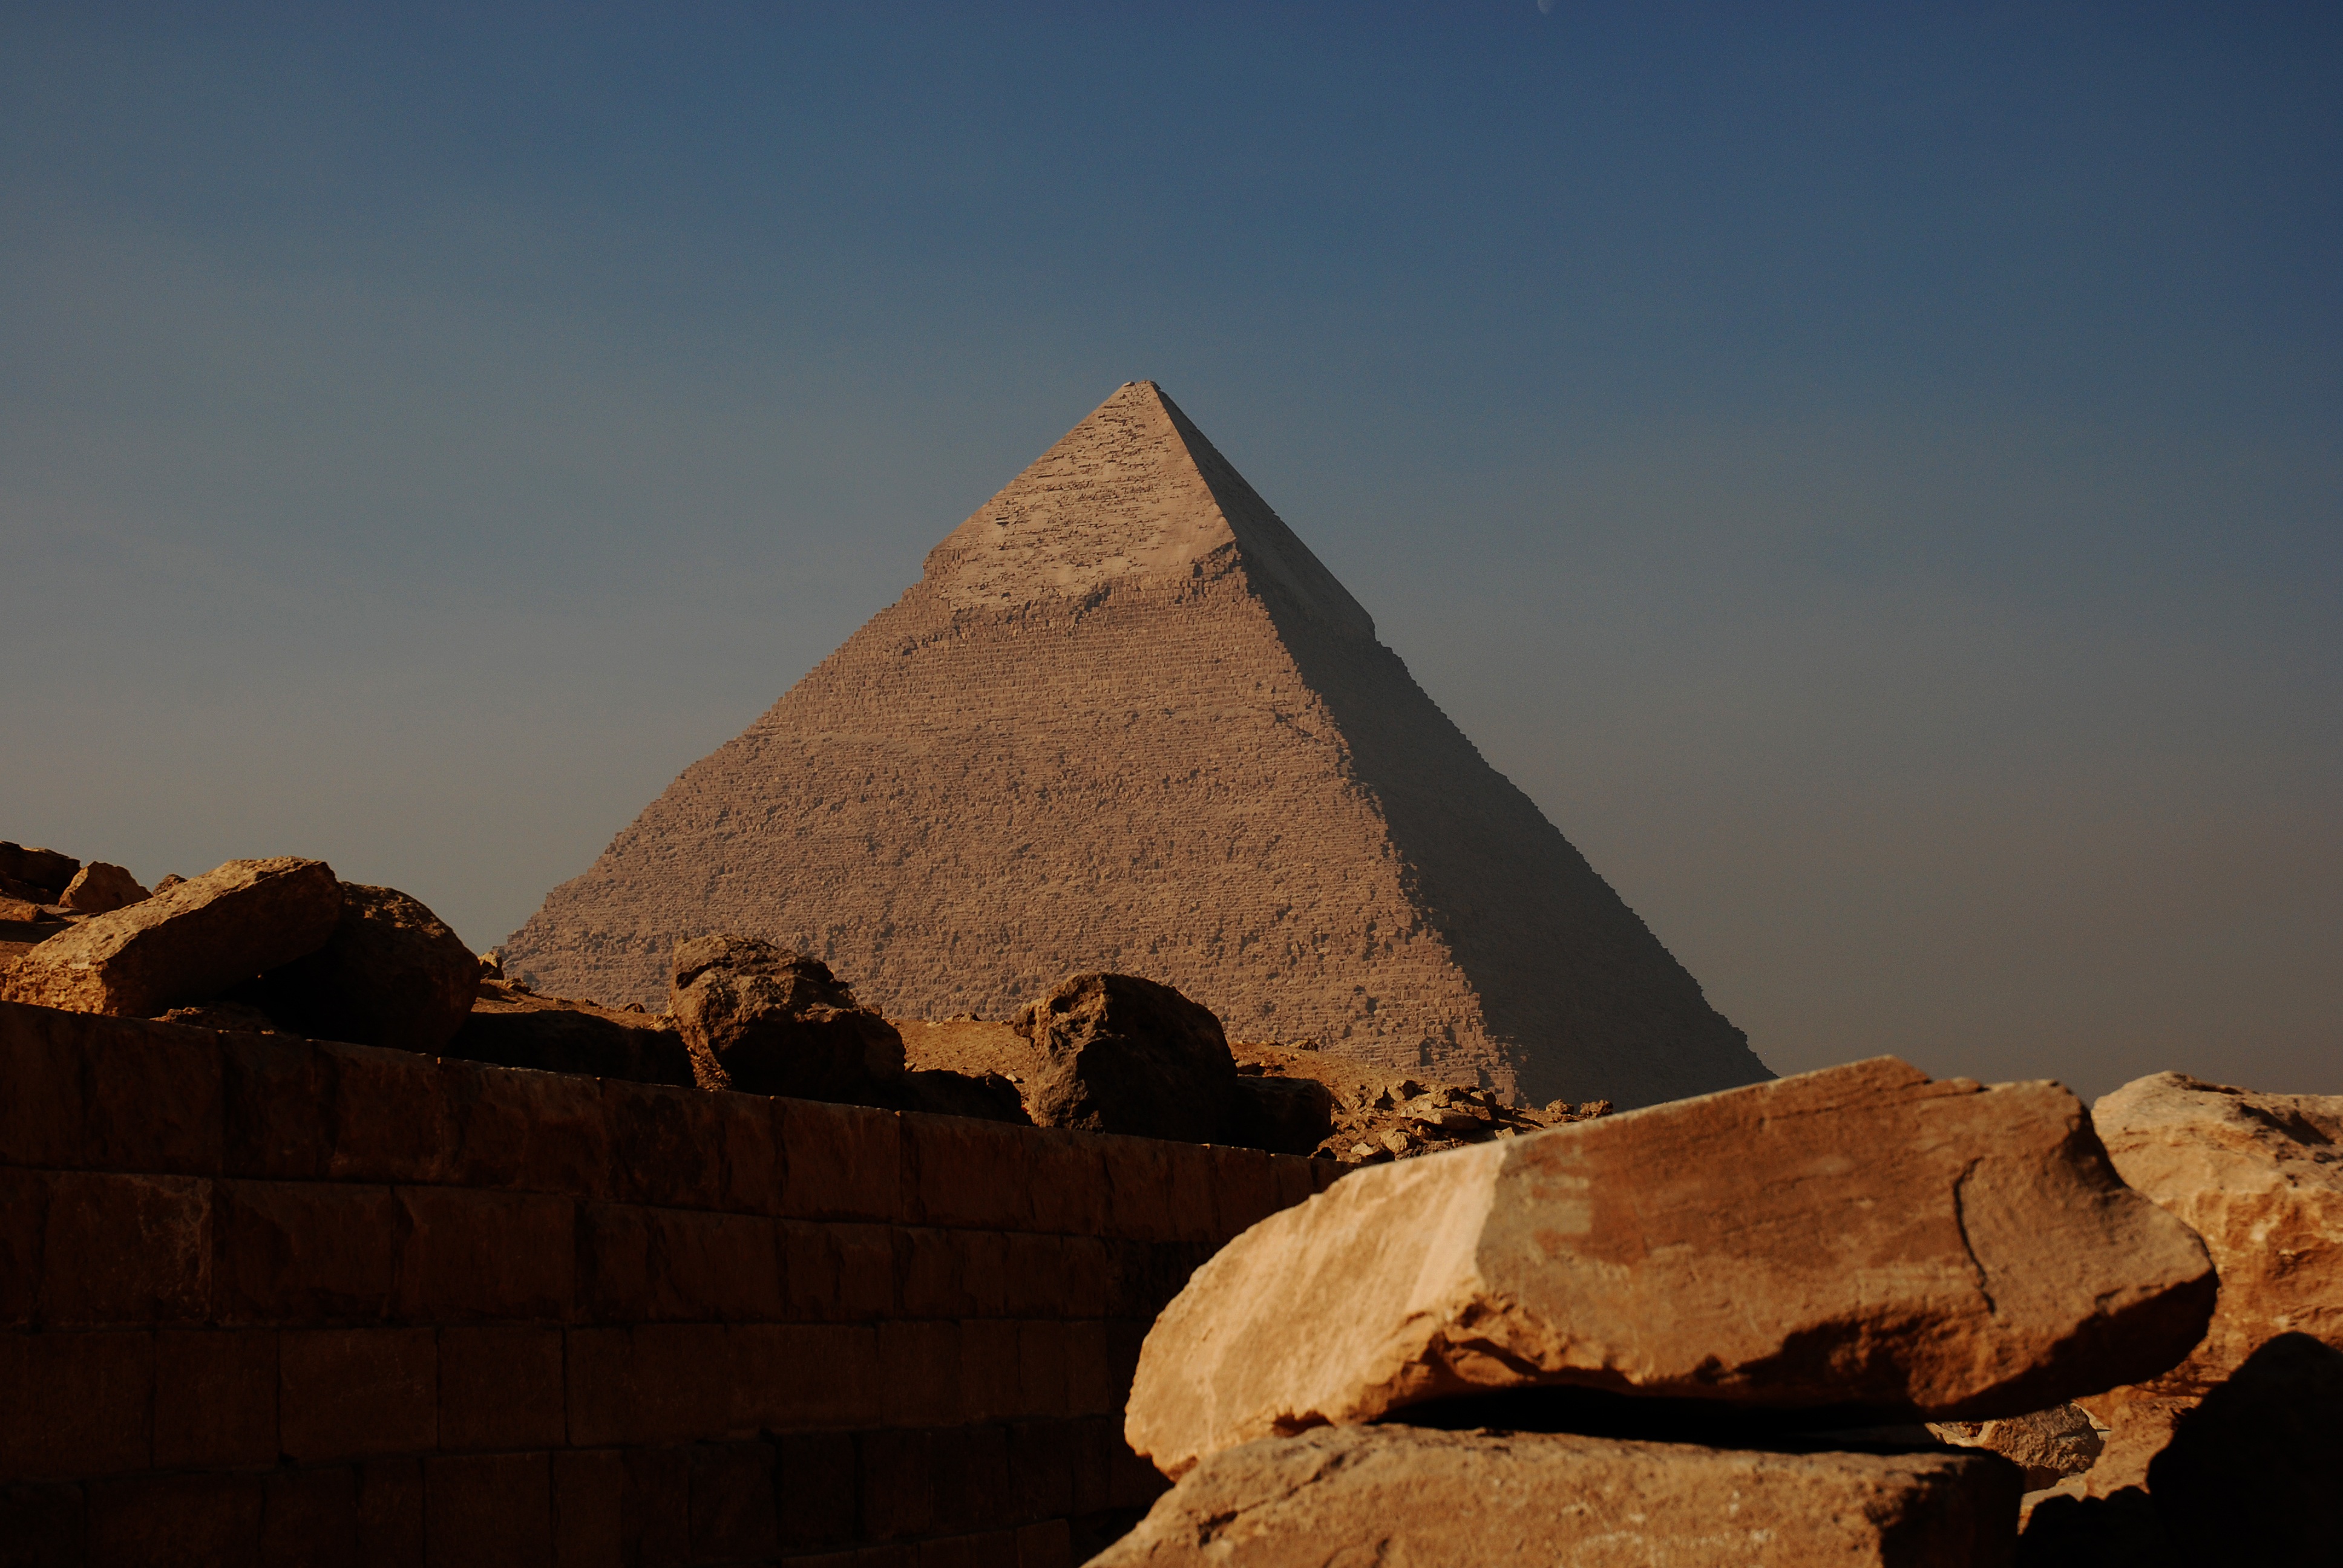
rock, architecture, old, monument, summer, pyramid, giving, ancient, landmark, egypt, sculpture, temple, archeology, historical, cairo, monuments, old buildings, the stones, the ruins of the, archaeological site, ancient history